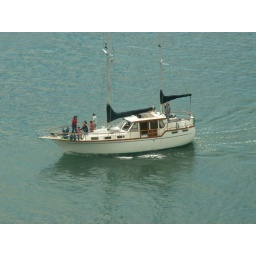
A sail boat in Fidalgo Bay